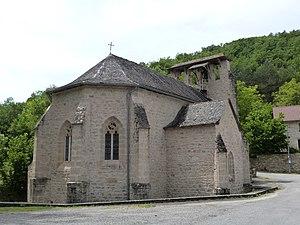
Eglise de la Rouquette (Aveyron)